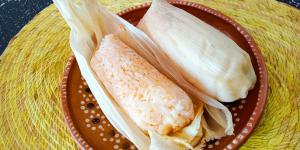
tamal de arroz